Myrtle–Wyckoff Avenues station

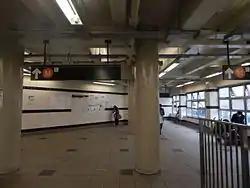
The upper mezzanine

The stations are connected via several sets of stairs, elevators, and escalators. There is an underground, lower mezzanine for the Canarsie Line, and an aboveground, upper mezzanine for the Myrtle Avenue Line. The main fare control is at street level, through the station house, though another fare control exists on the lower mezzanine for the Canarsie Line platform only. There are three elevators: one from the Canarsie Line to the lower mezzanine; one from the lower mezzanine to street level and the upper mezzanine; and one from the upper mezzanine to the Myrtle Avenue Line. There are also escalators from the lower to the upper mezzanine. The lower mezzanine is full-length, but the upper mezzanine consists of little more than a landing for the stairs, escalators, and elevators below the middle of the Myrtle Avenue Line platform.